Plastic City (film)

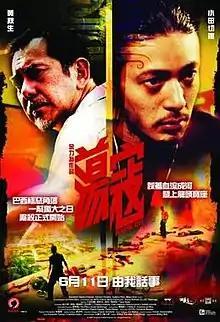
Hong Kong release poster

Plastic City is a 2008 thriller film directed by Yu Lik-wai. The film is co-produced by Brazil, China, Hong Kong, and Japan.